Phantom Queen

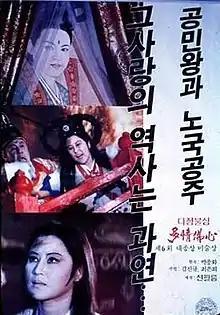
Theatrical poster for "Phantom Queen" (1967)

Phantom Queen "aka" Tender Heart is a 1967 South Korean film directed by Shin Sang-ok.